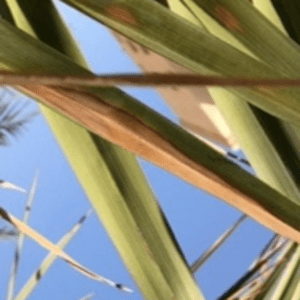
Label: Magnesium Deficiency